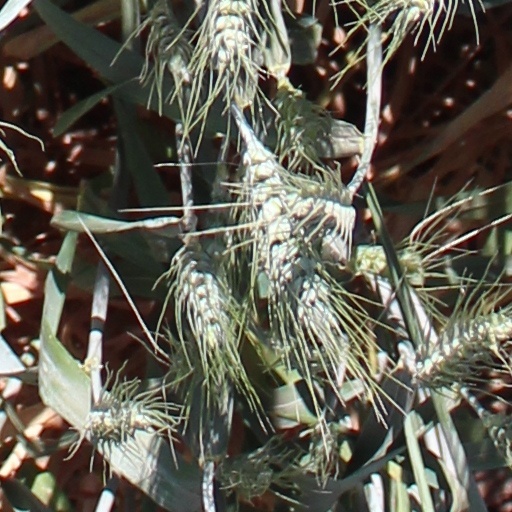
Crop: wheat